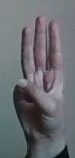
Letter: thaa